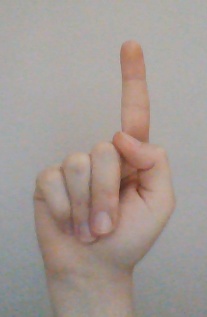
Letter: bb